Israeli apartheid

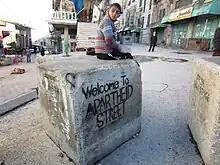
A Palestinian child sitting on a roadblock at Al-Shuhada Street within the Old City of Hebron in the Israeli-occupied West Bank. Palestinians have nicknamed the street "Apartheid Street" because it is closed to Palestinian traffic and open only to Israeli settlers and tourists.

Israeli apartheid is a system of institutionalized segregation and discrimination in the Israeli-occupied Palestinian territories and to a lesser extent in Israel proper. This system is characterized by near-total physical separation between the Palestinian and the Israeli settler population of the West Bank, as well as the judicial separation that governs both communities, which discriminates against the Palestinians in a wide range of ways. Israel also discriminates against Palestinian refugees in the diaspora and against its own Palestinian citizens.